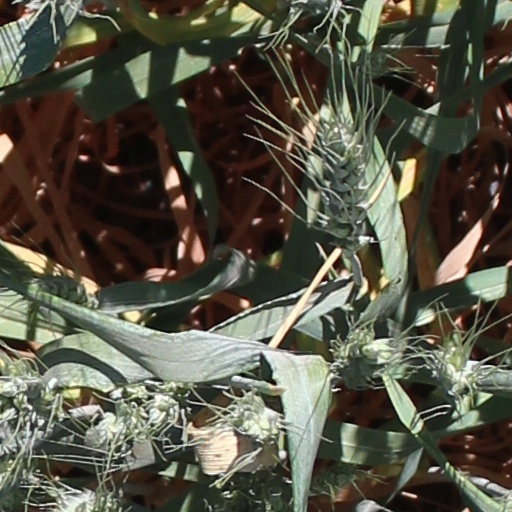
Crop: wheat